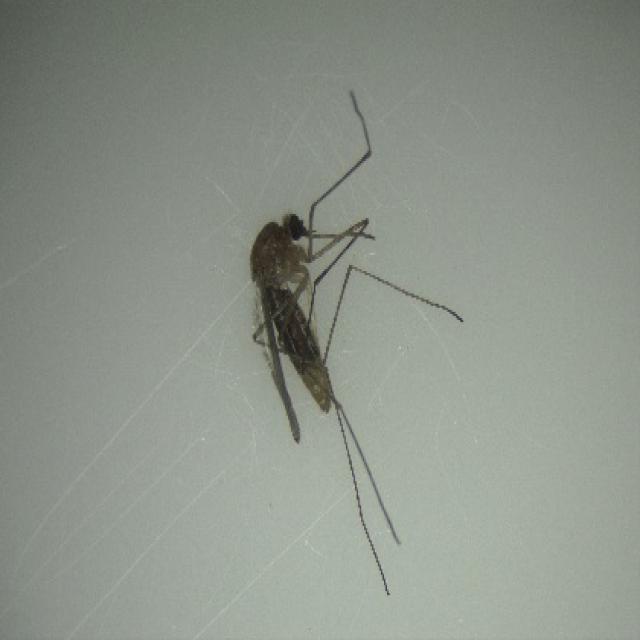
Species: culex_pipiens